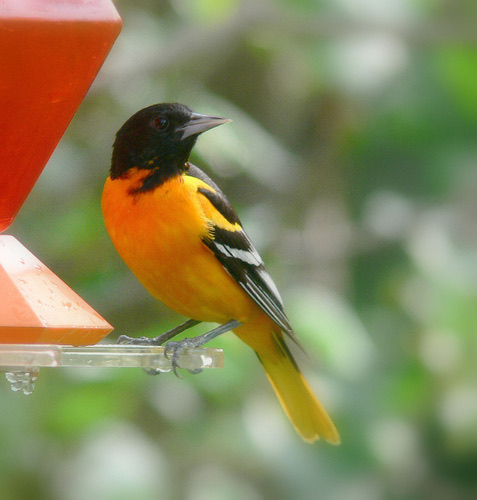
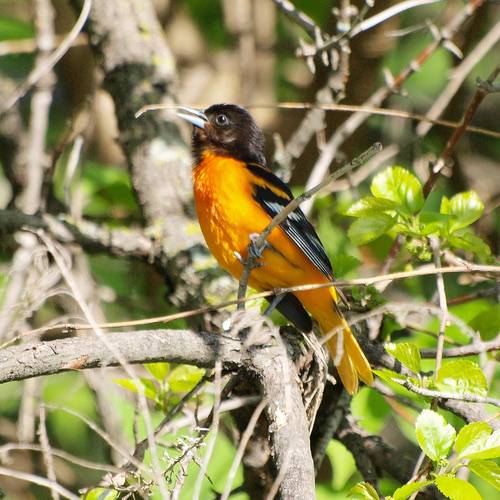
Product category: misc
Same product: yes